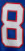
Number: 8